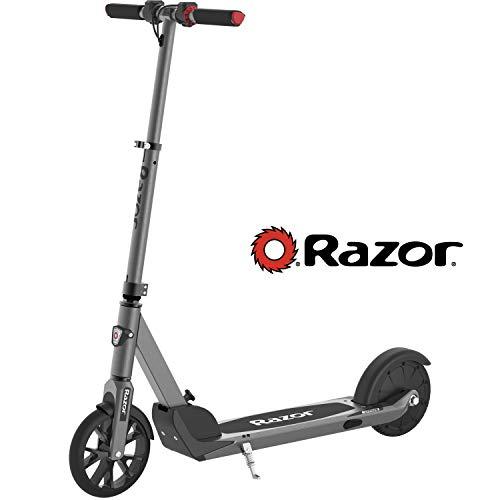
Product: Razor E Prime Electric Scooter - Up to 15MPH, 8" Airless Flat-free Tires, Rear Wheel Drive, 250W Brushless Hub Motor, Super Lightweight 21lbs, Anti-Rattle, Aluminum Folding Electric Scooter for Adults
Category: Sports & Outdoors | Outdoor Recreation | Skates, Skateboards & Scooters | Scooters & Equipment | Scooters
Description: Razor’s sleekest electric scooter pairs modern design and craftsmanship with the excitement and efficiency of our high-torque, electric hub motor.
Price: $168.98
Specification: Product Dimensions:         40.2 x 40.6 x 18.2 inches ; 21.6 pounds    |Shipping Weight: 26.5 pounds (View shipping rates and policies)|ASIN: B0771XVNB9|Item model number: 13111813|Batteries 1 Lithium ion batteries required. (included)|    #421    in Sport Scooters